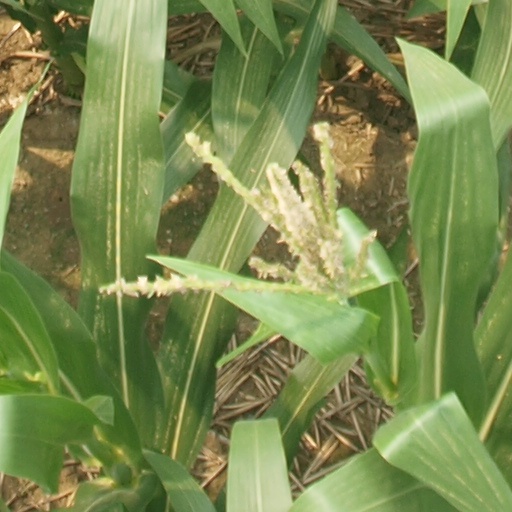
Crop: maize; corn